Dudley Wood Stadium

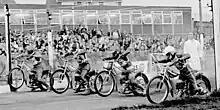
1975 speedway at the stadium

Cradley Heath speedway team first raced at the stadium on 21 June 1947. The third division "Cubs" became the "Heathens" in the National League Division Two in 1949, and raced continuously until 1952. In 1959 the track reopened for one unlicensed meeting and in 1960 the Heathens entered the newly formed Provincial League. The club then operated continuously, at top flight level from 1965, until 1995 when they were evicted by the new landlords who had bought the stadium to redevelop into housing.